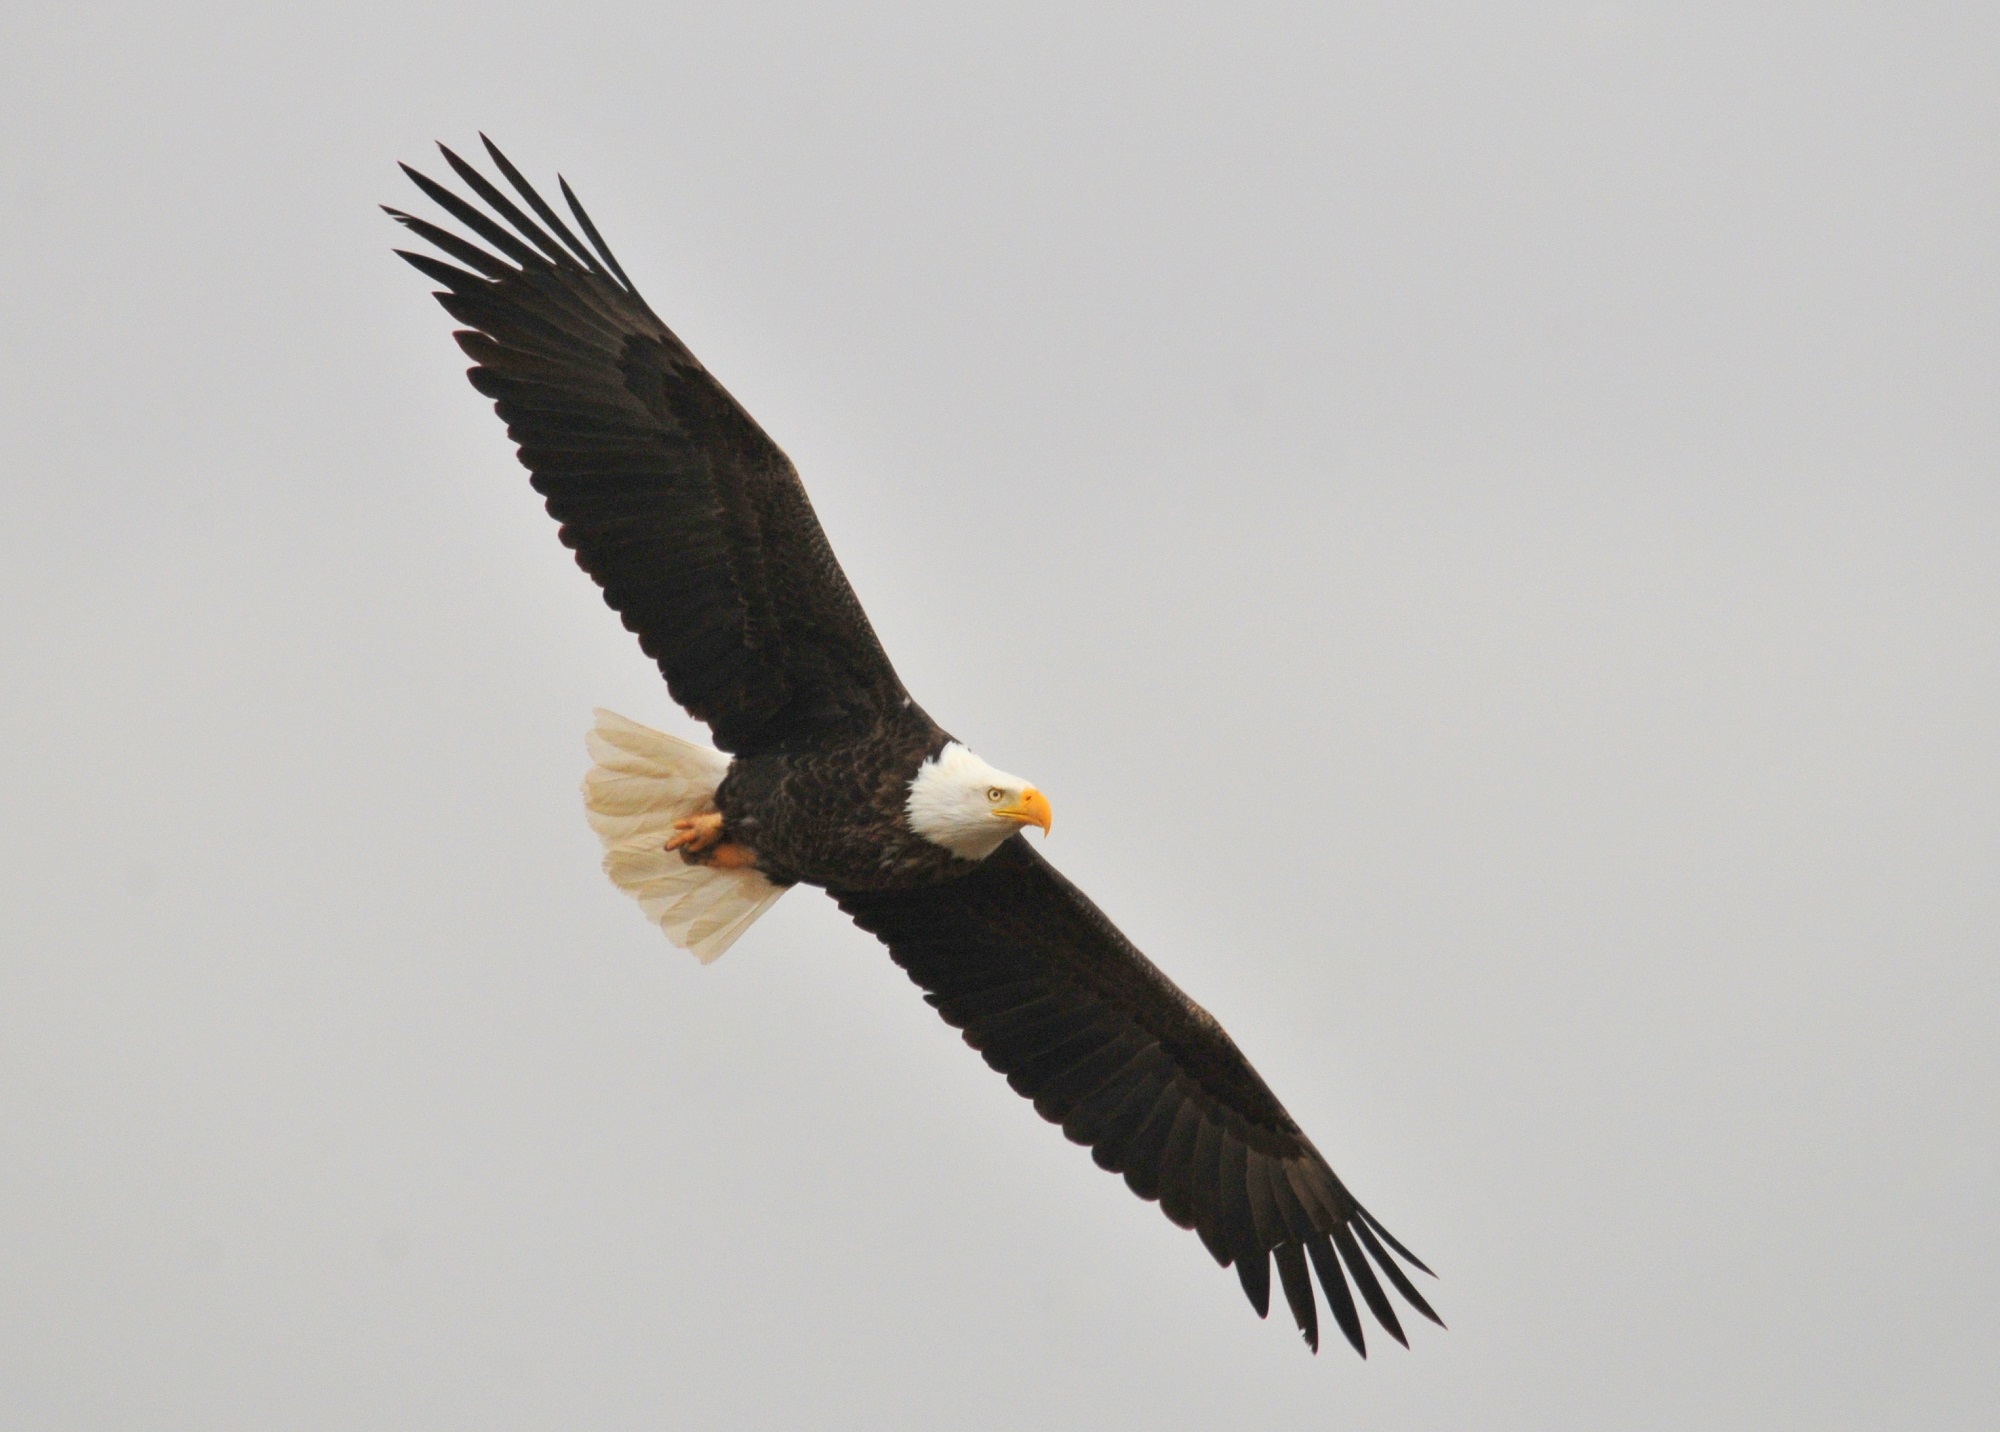
nature, bird, wing, sky, flying, wildlife, wild, kite, beak, flight, eagle, predator, soaring, fauna, raptor, bird of prey, bald eagle, vertebrate, buzzard, accipitriformes